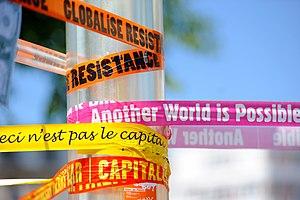
Manifestation anti-G8 au Havre le 21 mai 2011, le week-end précédent le sommet du G8 à Deauville. Español: Manifestaciones y consignas anti-G8 en El Havre el 21 de mayo de 2011 (el week-end siguiente fue que se desarrolló la reunión cumbre del G8 en Deauville —26-27 mayo 2011—).
Une révolution est un renversement brusque d’un régime politique par la force. Elle est aussi définie par le Larousse comme un « changement brusque et violent dans la structure politique et sociale d'un État, qui se produit quand un groupe se révoltant contre les autorités en place, prend le pouvoir et réussit à le garder ».
L’altermondialisme désigne les mouvements promouvant l'idée qu'une autre organisation du monde est possible et qui, sans rejeter la mondialisation, se proposent de la réguler. L'hétérogénéité et la diversité des associations altermondialistes incite à parler davantage de mouvements altermondialistes au pluriel que de mouvement au singulier.